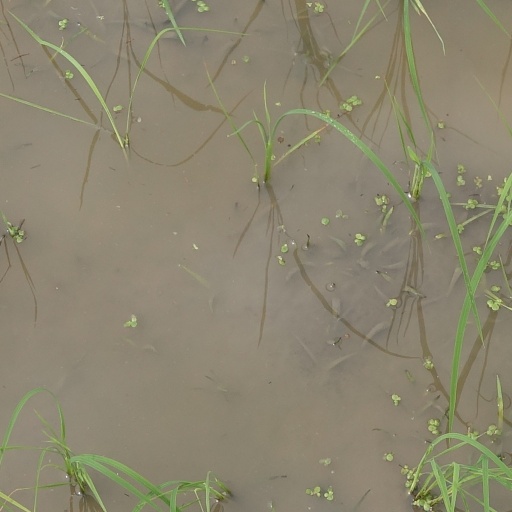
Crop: rice